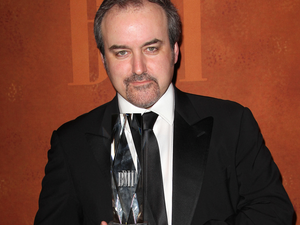
David Arnold
David Arnold er en britisk komponist af filmmusik. Han er bedst kendt for musikken til fem James Bond-film, Stargate fra 1994 og Independence Day fra 1996.